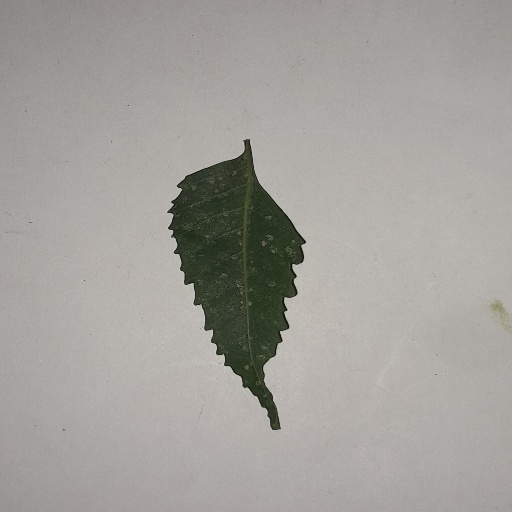
Species: Neem
Leaf condition: Powdery Mildew